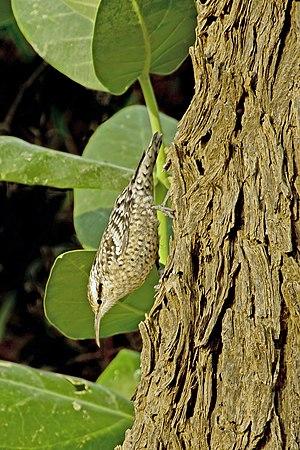
Salpornis spilonotus est une petite espèce de passereaux arboricoles de l'Inde.